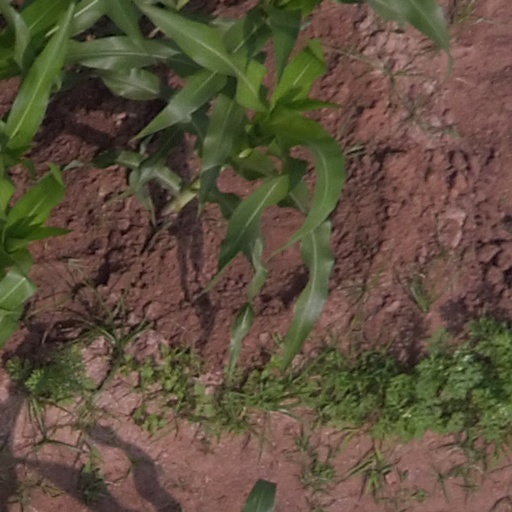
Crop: maize; corn